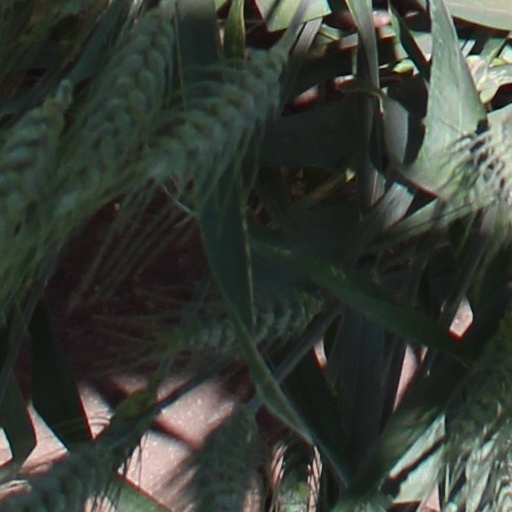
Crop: wheat